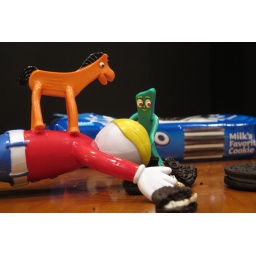
Mr. Bill is discovered unconscious in an Oreo face plant. An empty bag of Oreos is found nearby.